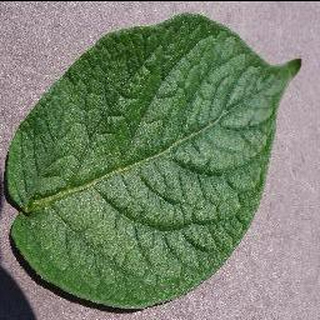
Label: healthy_potato